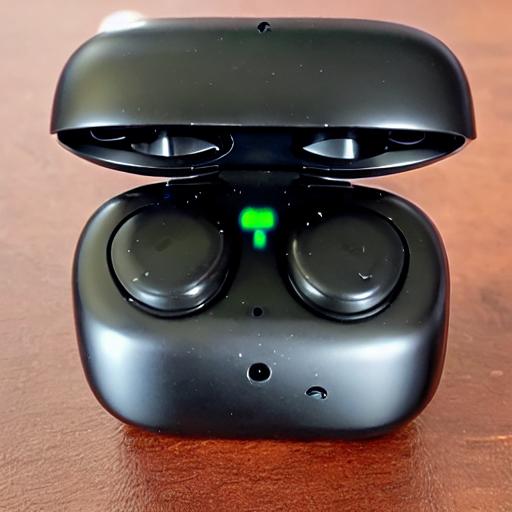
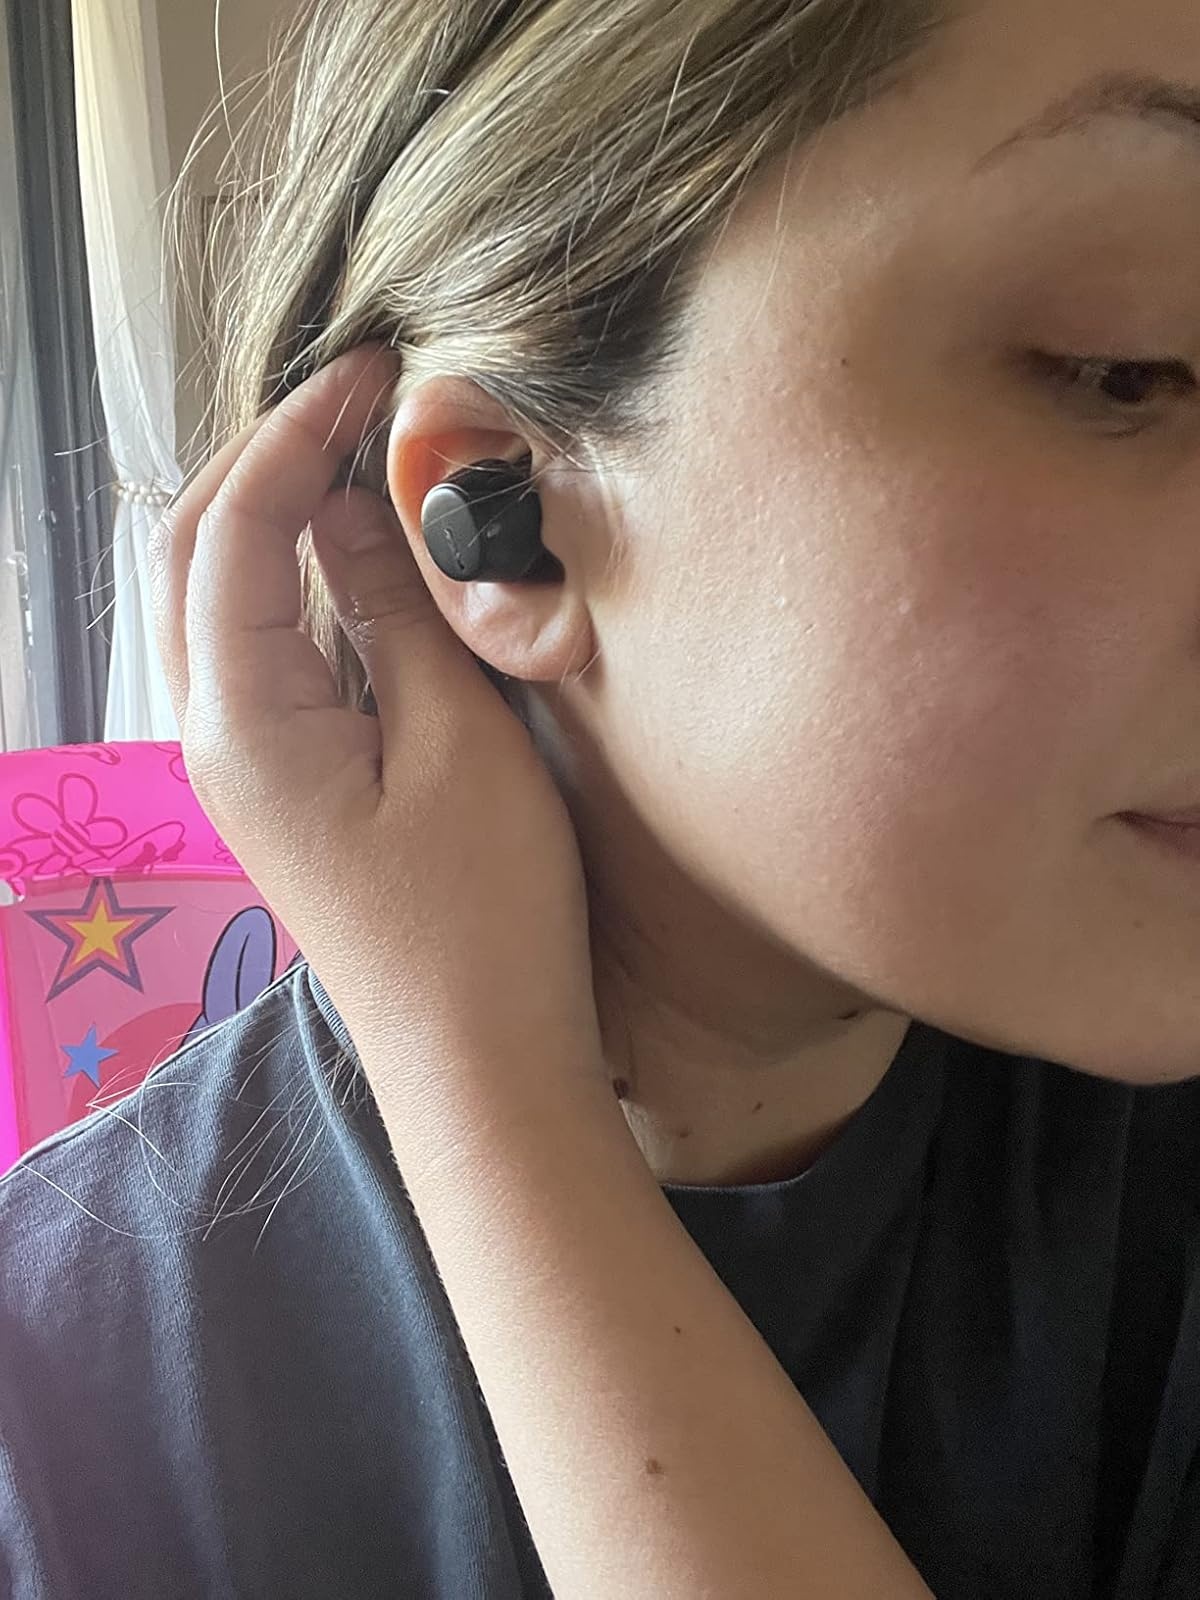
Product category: earbuds
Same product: no